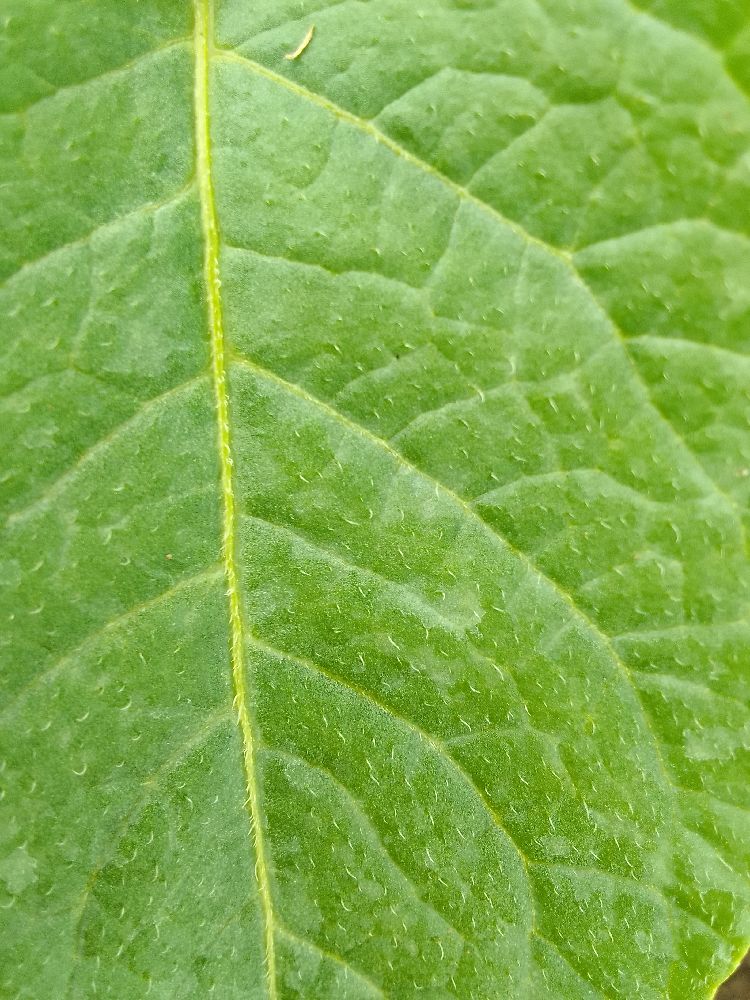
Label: Healthy